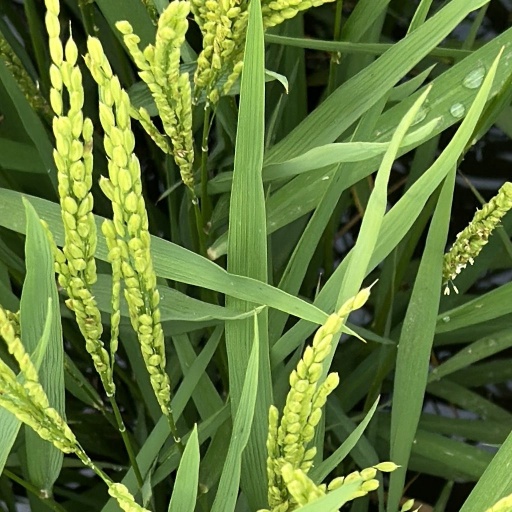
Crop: rice